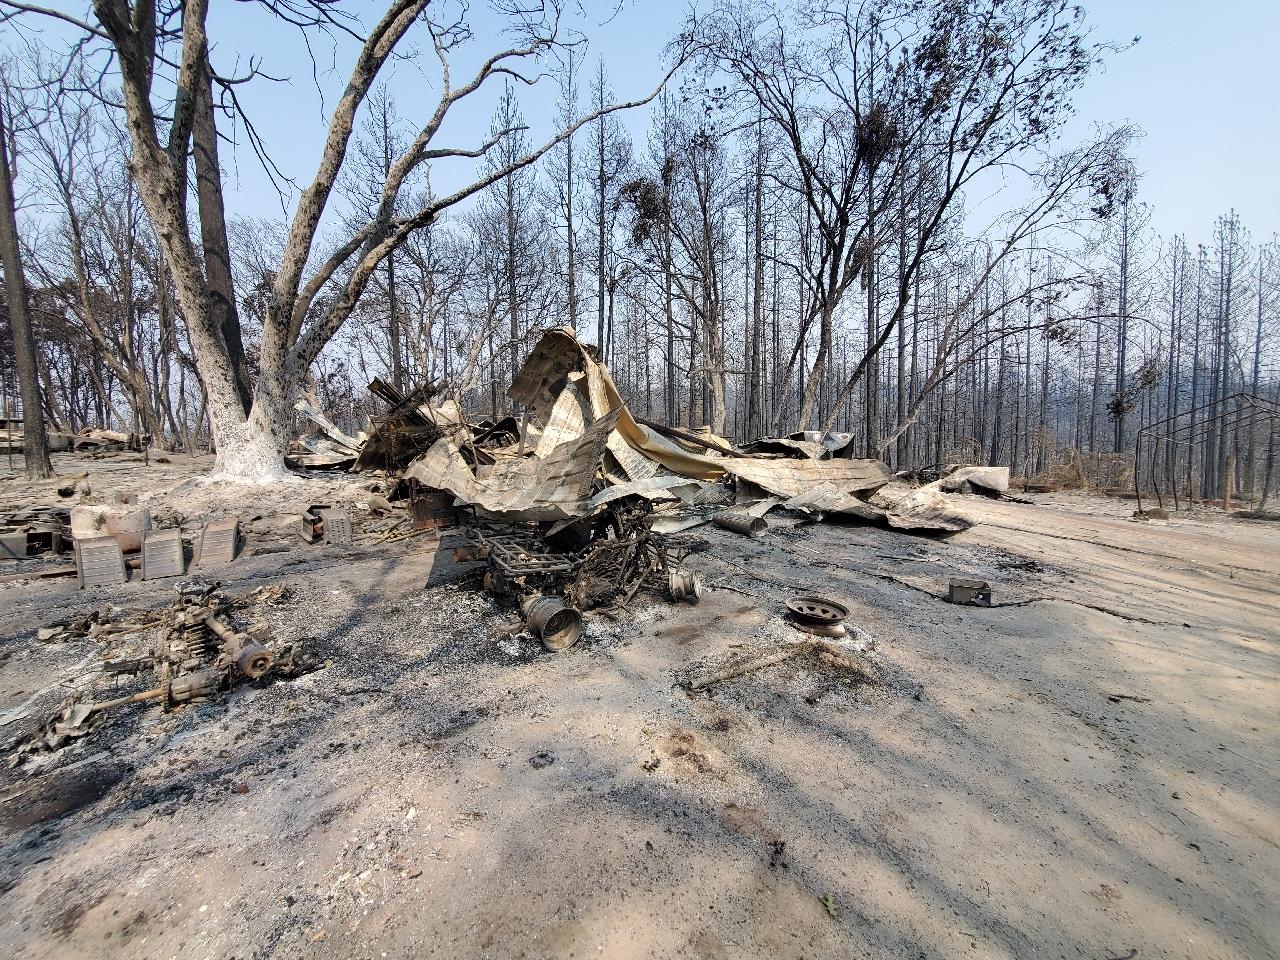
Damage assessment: destroyed